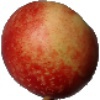
Label: nectarine